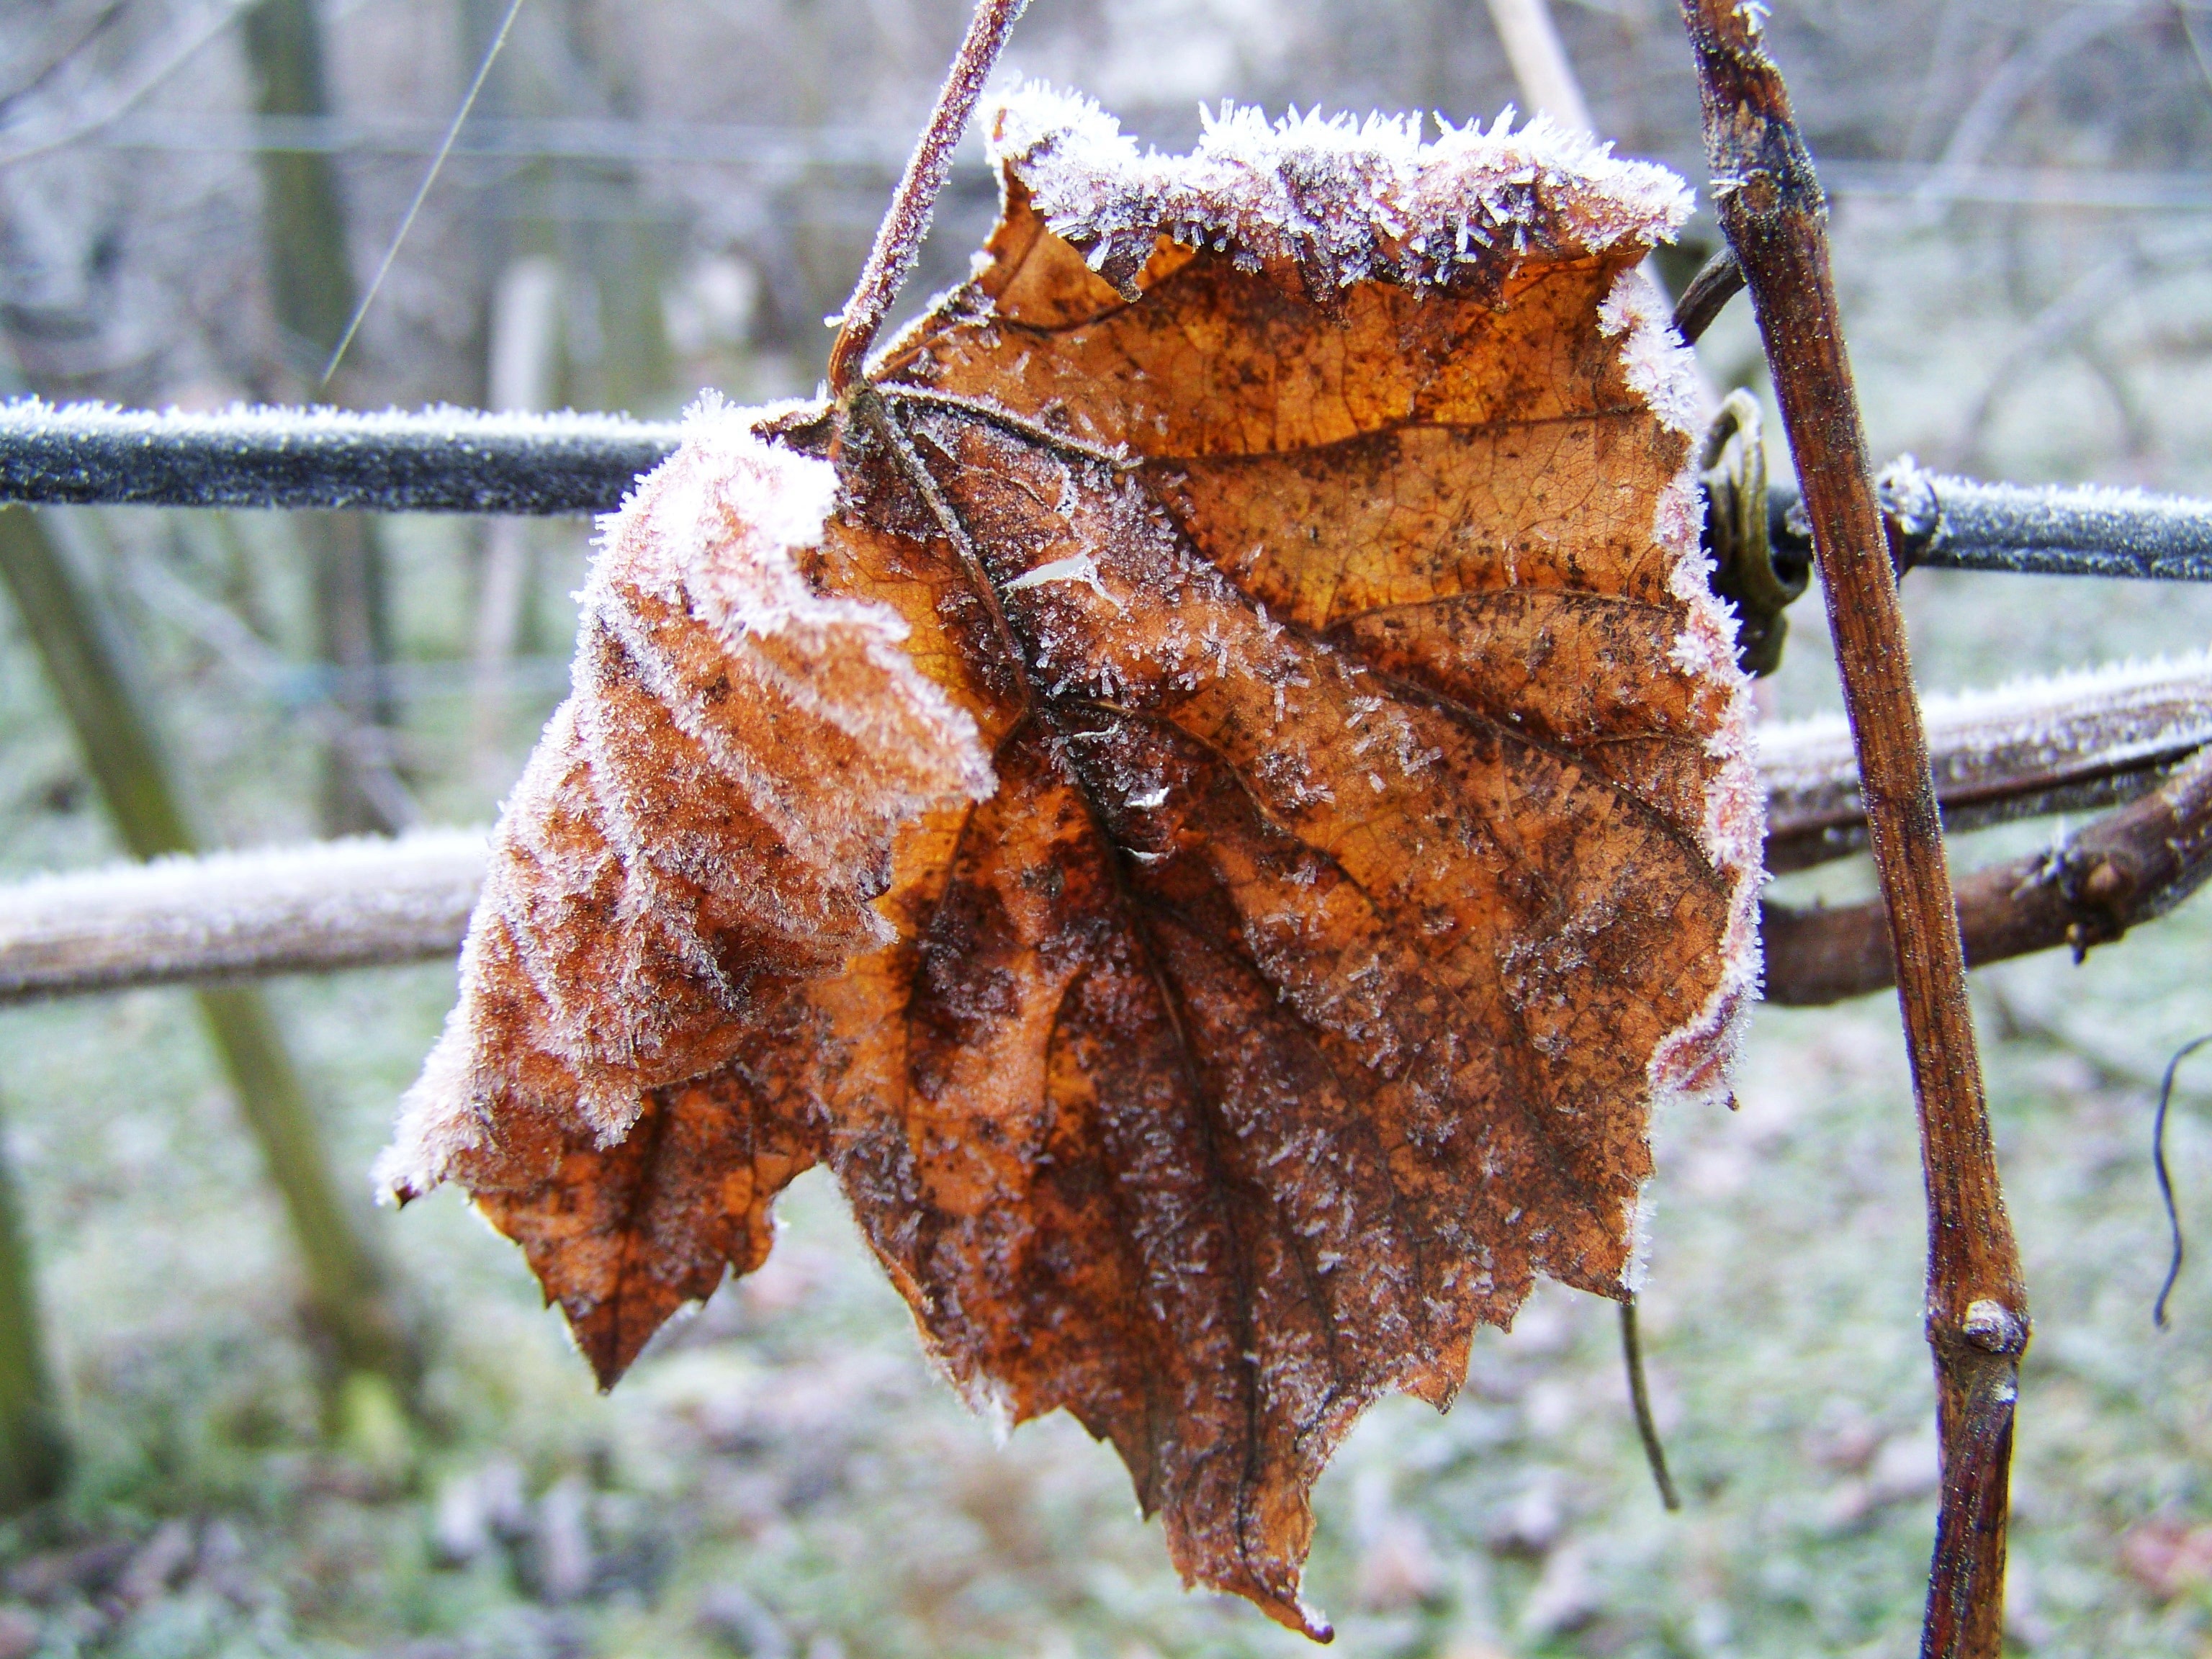
tree, nature, branch, winter, leaf, frost, wildlife, insect, autumn, season, fauna, close up, rime, macro photography, hoary vine leaves